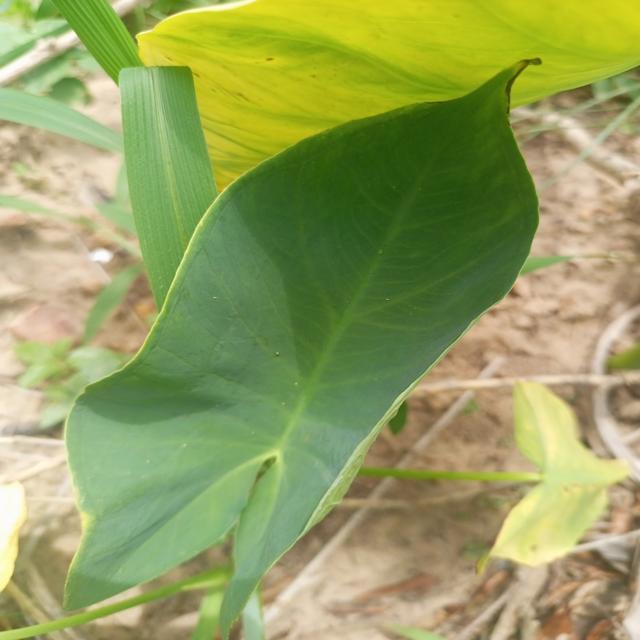
Label: Healthy